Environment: real
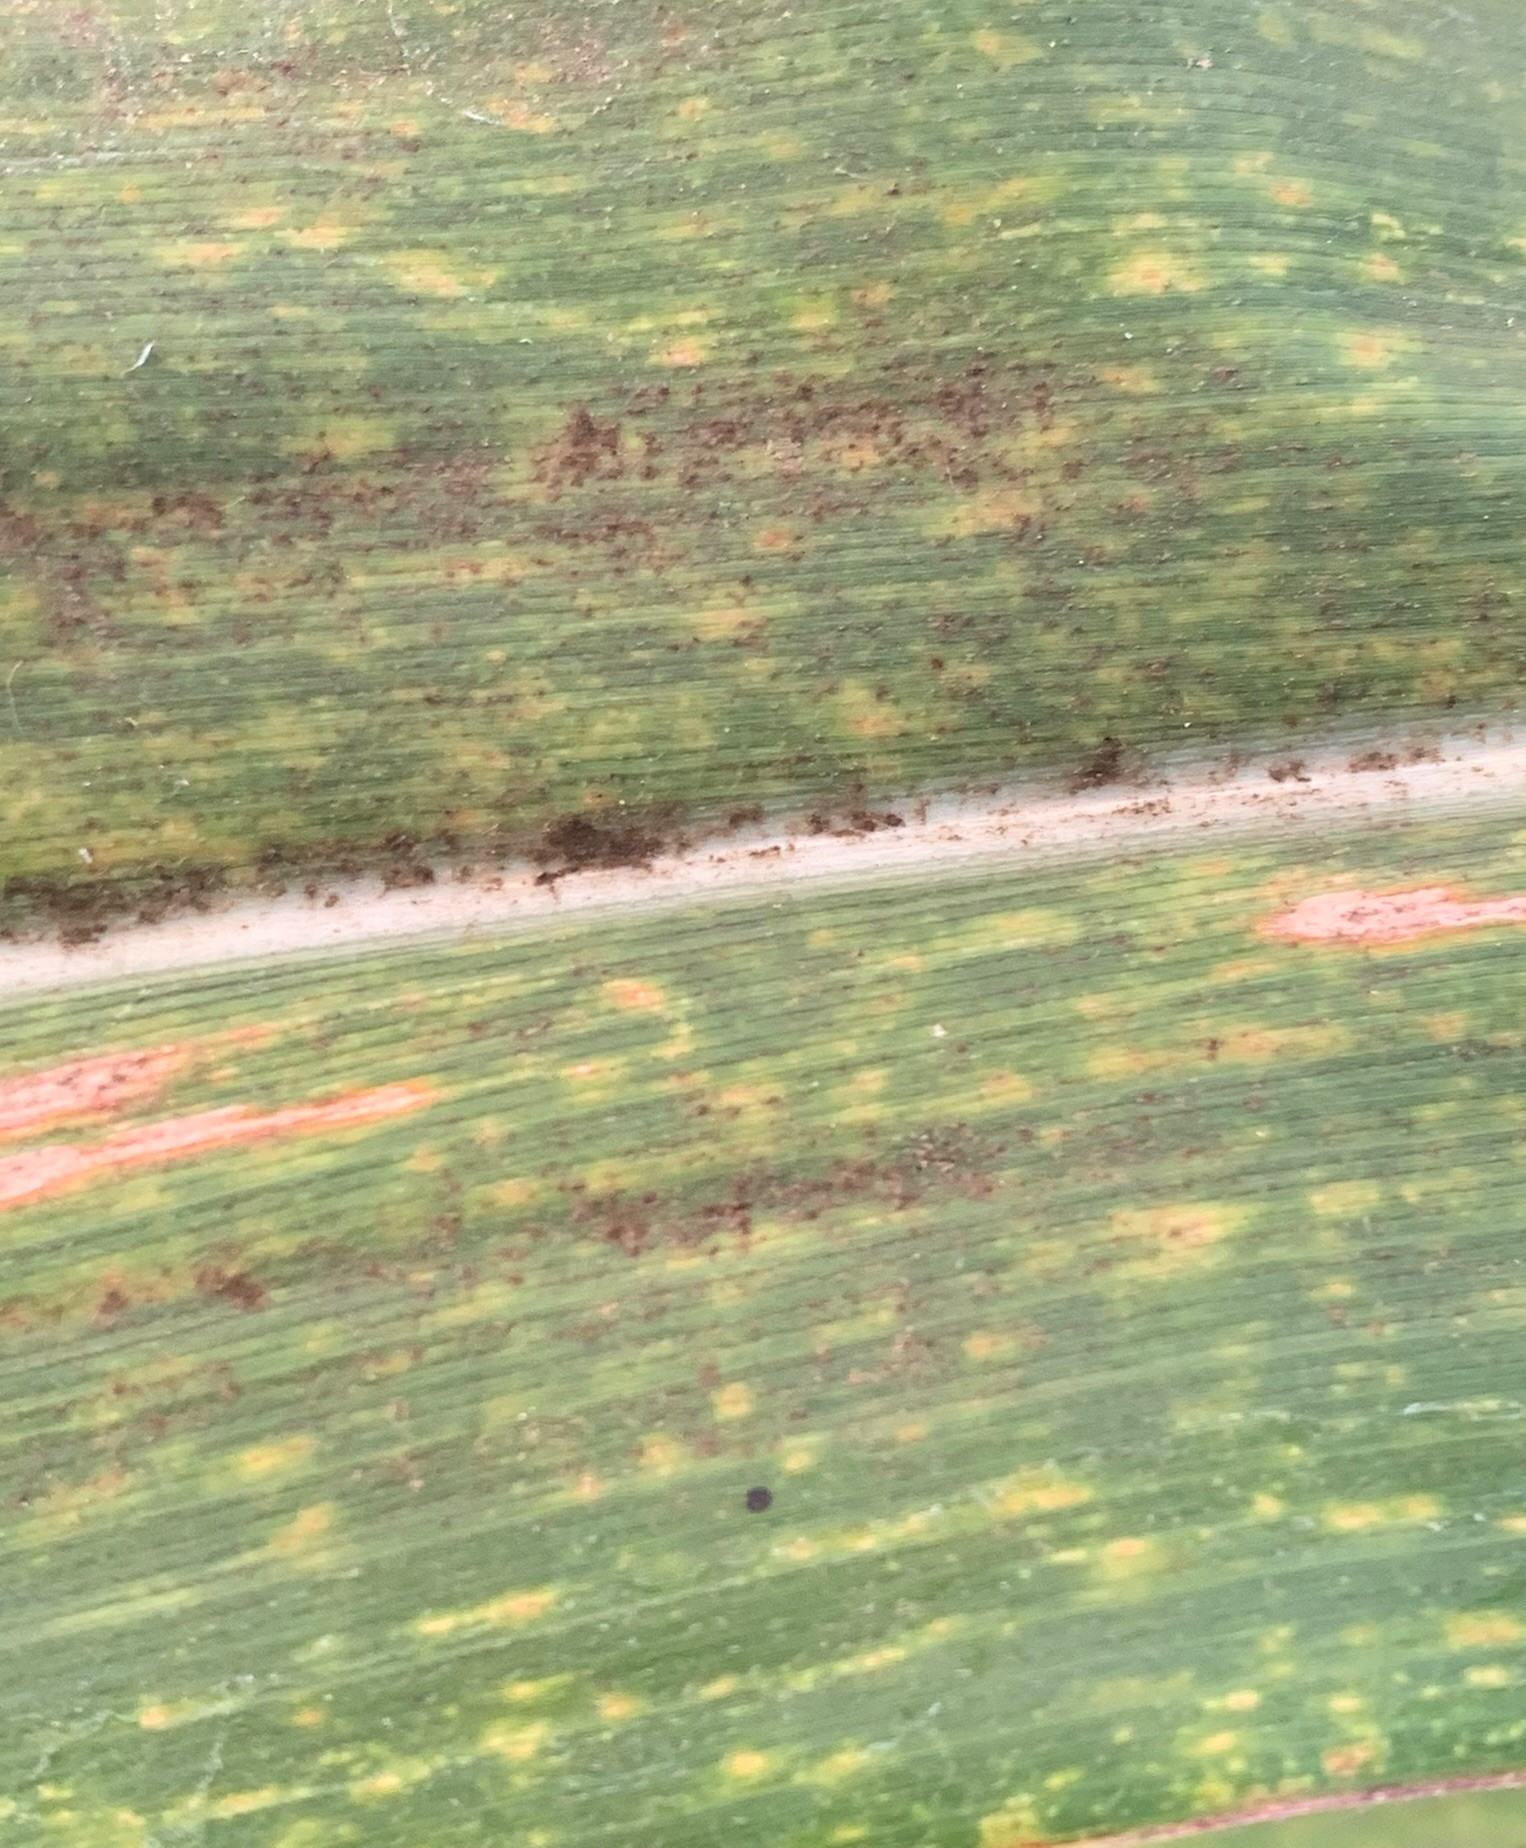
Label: lethal_necrosis